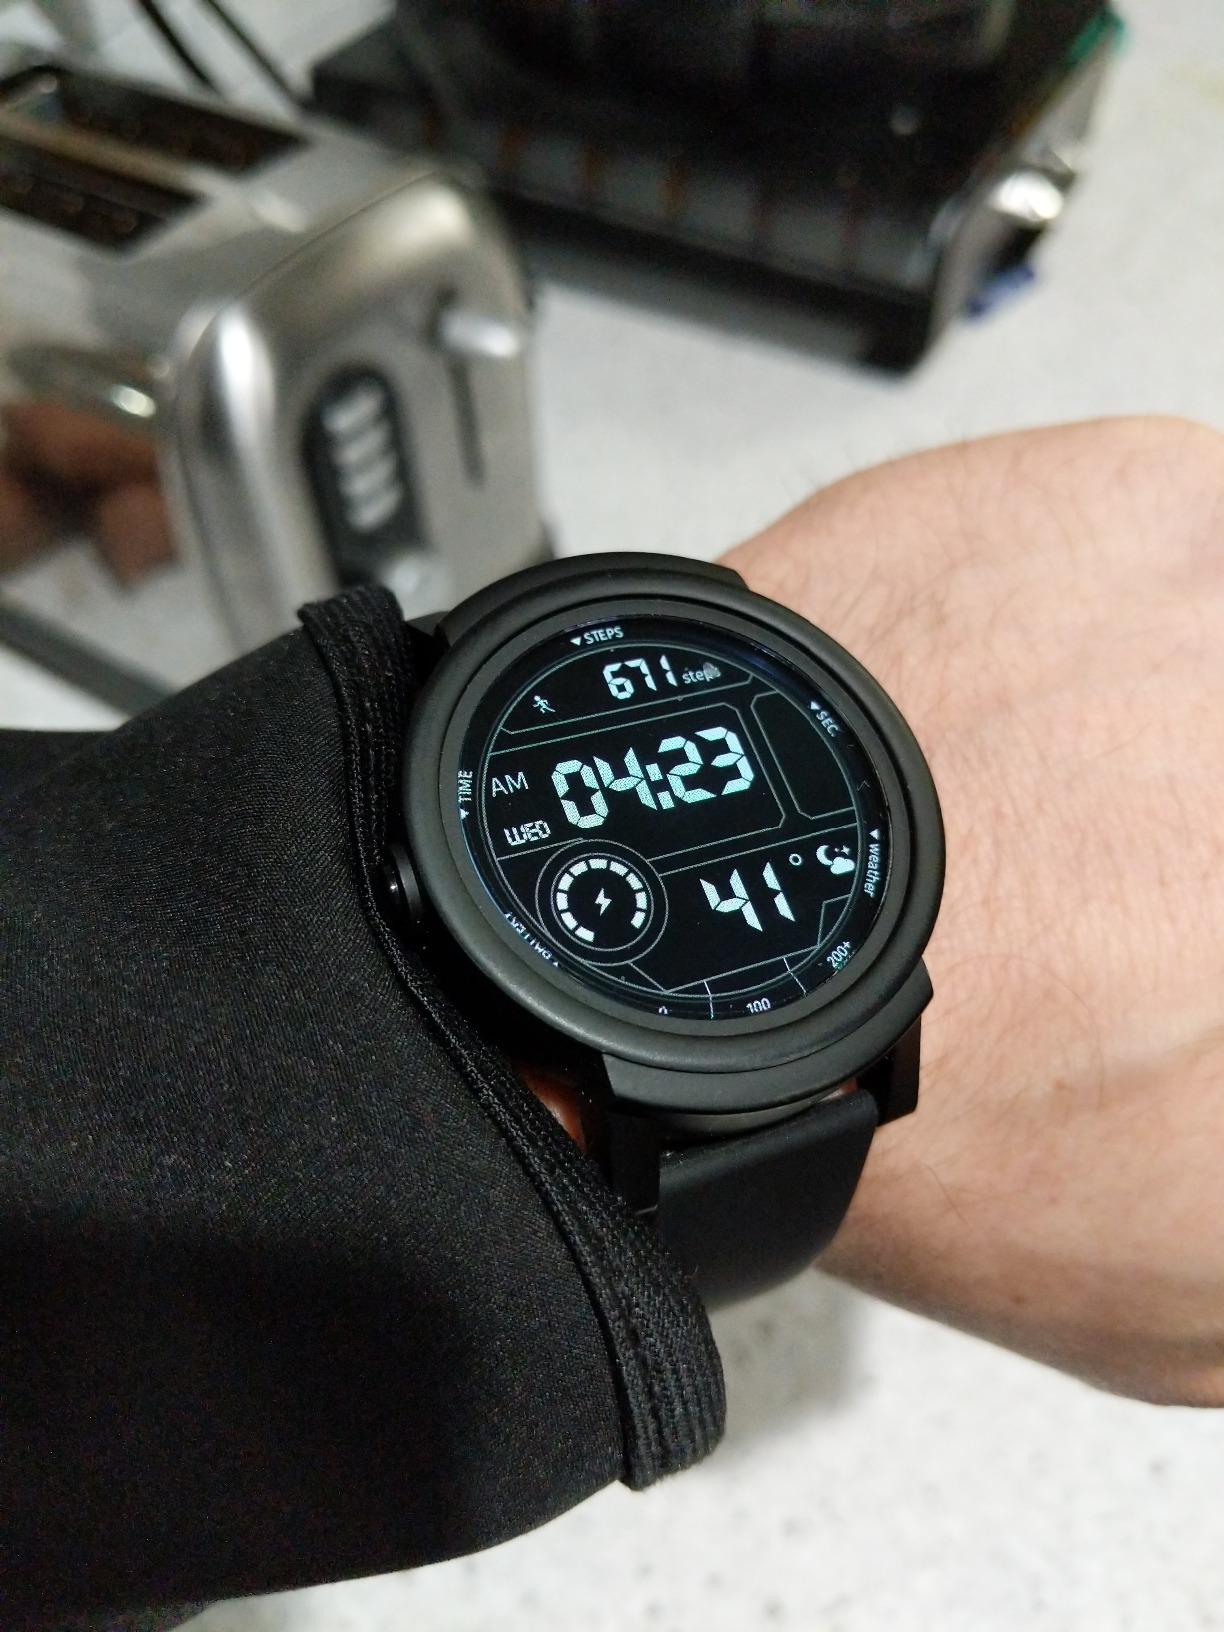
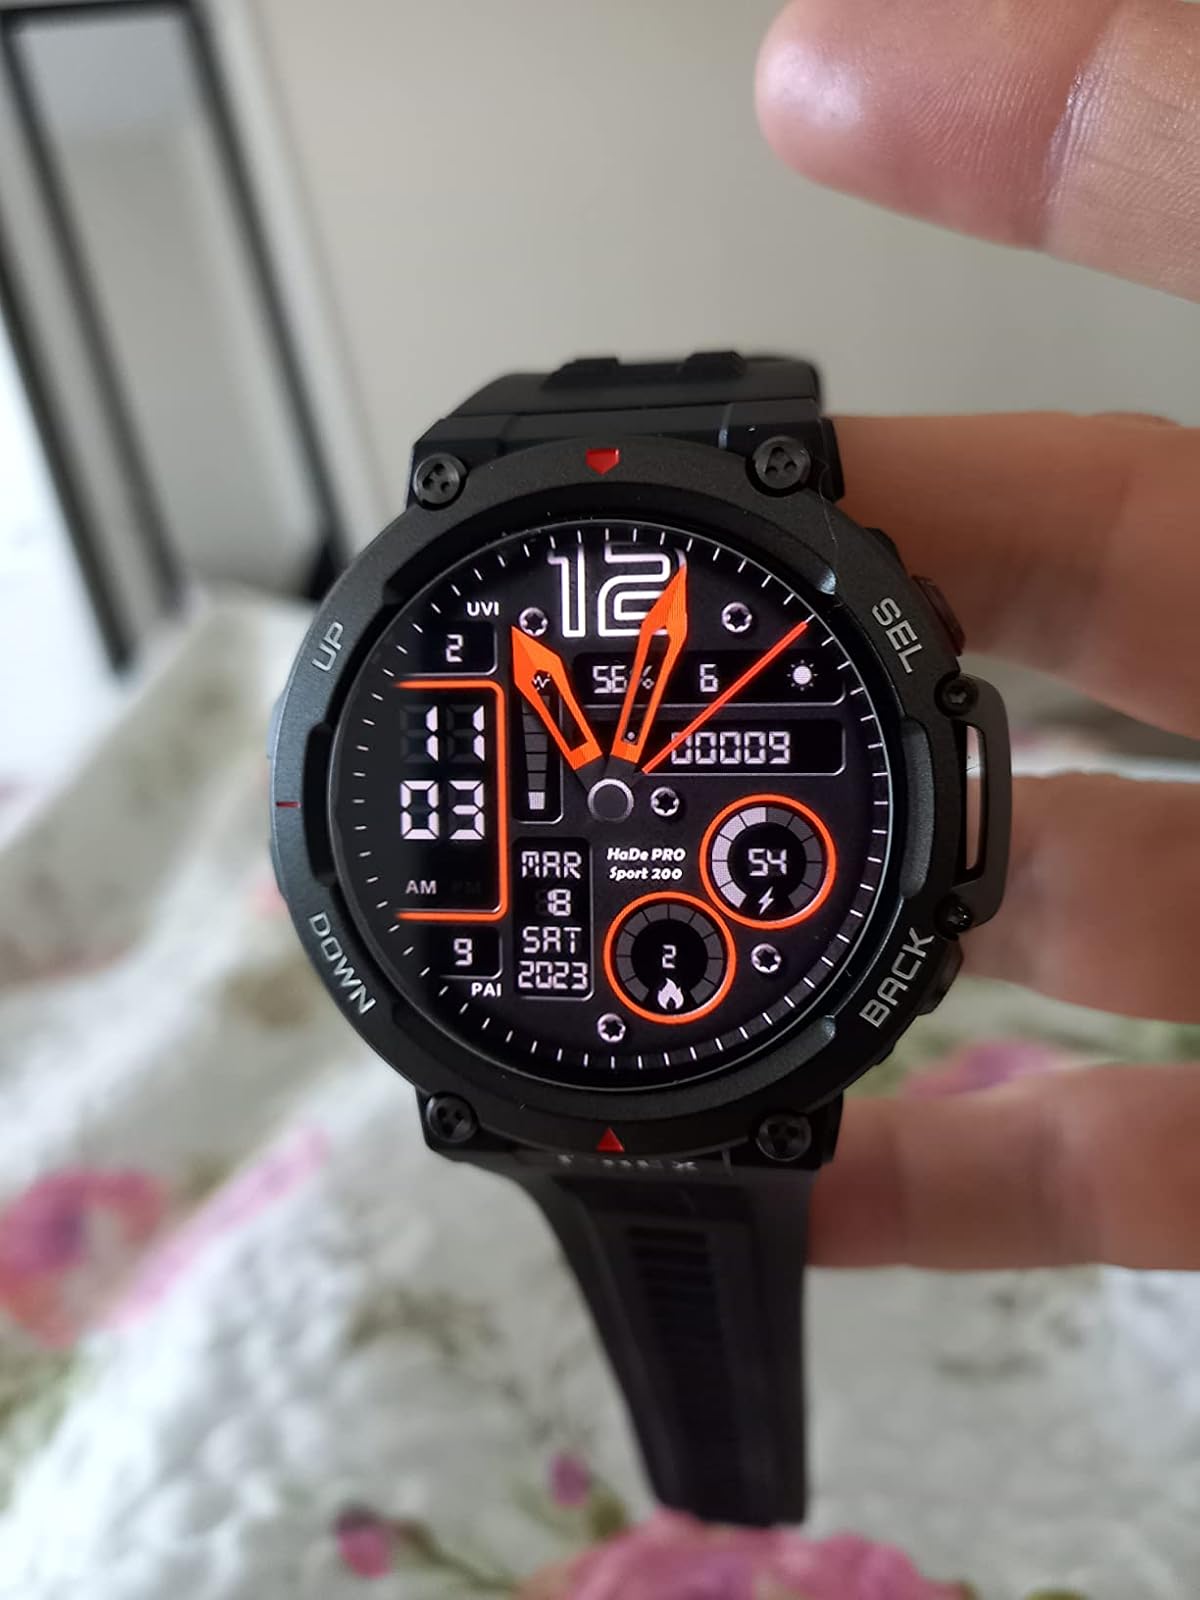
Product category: smartwatch
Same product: no